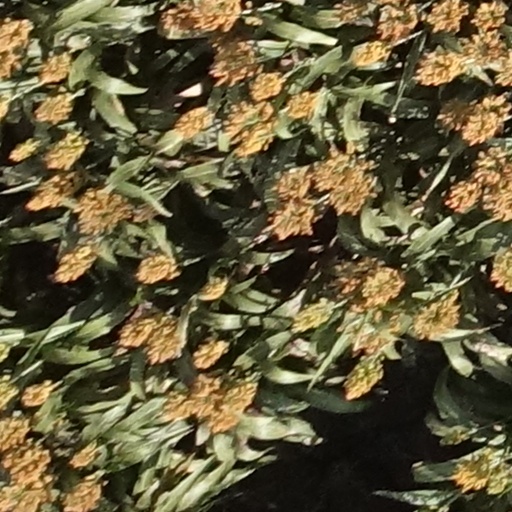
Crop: sorghum